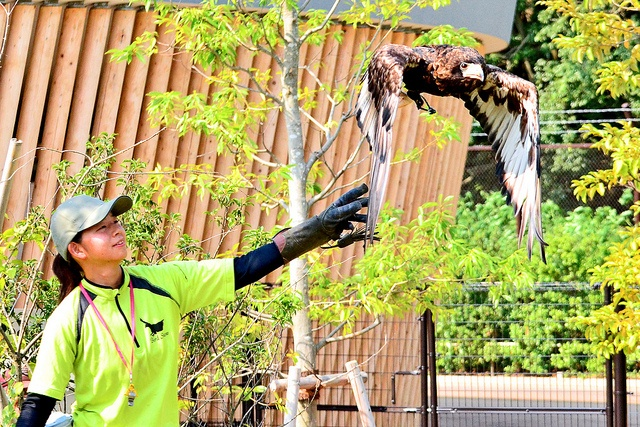
a close up of a person and a bird flying
A woman is interacting with a large bird.
A woman in a yellow shirt with a bird.
A woman with gloves reaching out towards a bird.
a woman letting a big bird fly off into the air